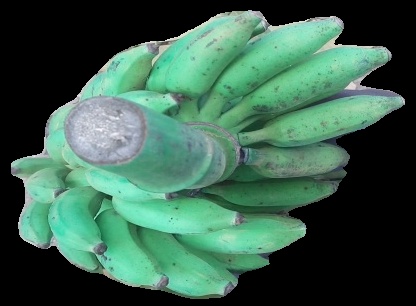
Variety: elakki-bale
Grade: grade3